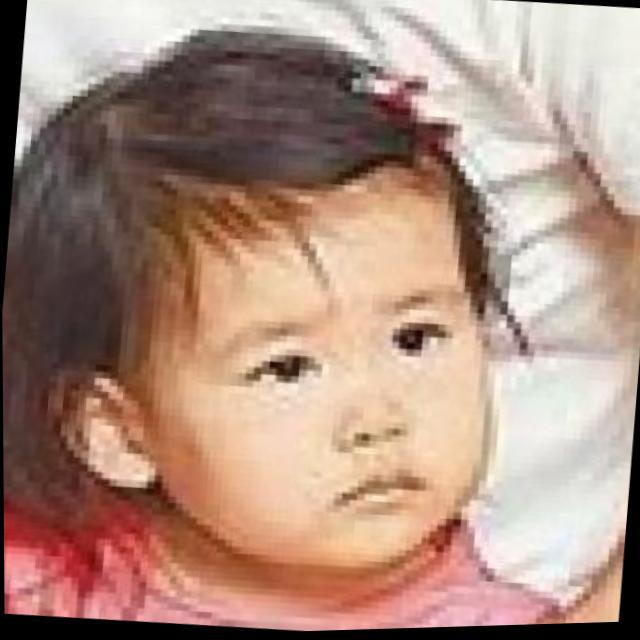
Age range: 0-12